Isatuximab

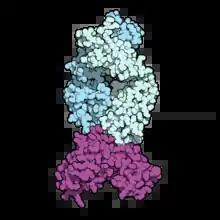
Isatuximab (pale blue) binding CD38 (purple).

Isatuximab, sold under the brand name Sarclisa, is a monoclonal antibody (mAb) medication for the treatment of multiple myeloma.